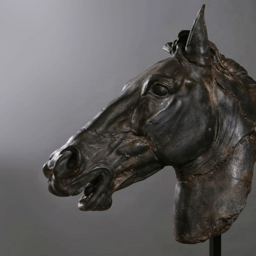
very nice reproduction of the horse head , currently on display .